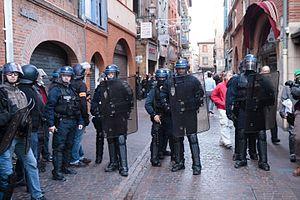
Une Compagnie Départementale d'Intervention, une Compagnie de sécurisation et d'intervention, ou Section Départementale d'Intervention/Section d'Intervention, sont des services spécialisés départementaux de police, et font partie de la Police nationale française précisément de la Direction centrale de la sécurité publique. Pour Paris, il